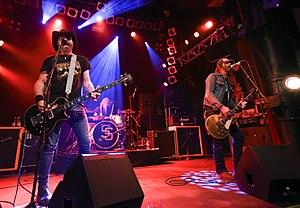
The Supersuckers est un groupe de rock américain, originaire de Tucson, en Arizona. Formé en 1988, leur style s'apparente à du garage punk avec quelques influences de country. Ils s'auto-proclament le meilleur groupe de rock 'n' roll du monde. Après le succès de leur incursion dans la musique country en 1997 avec la parution de Must've Been High, ils continuent toujours dans certaines occasions à jouer de la country sous divers noms, y compris The Supersuckers.